Sixth and Seventh Books of Moses

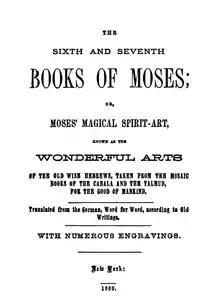
Title page of the 1880 New York edition

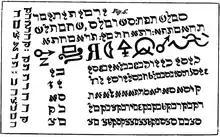
The seal from the "Sixth Book of Moses", "The Sixth Mystery: The Seal of the Power-Angels seu Potestatum ex Thoro VI. Bi- bliis arcaiiorum, over the Angels and Spirits of all the Elements", from the 1880 New York edition

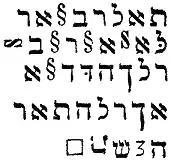
Figure from Vol.II, "Formulas of the Magical Kabala of the Sixth and Seventh Books of Moses", "The Spirit Appears in a Pillar of Fire By Night". From the 1880 New York edition.

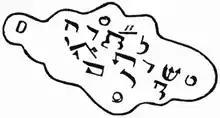
Figure from Vol.II, p. 26 "Biblia Arcana Magica Alexander: Tradition of The Sixth Book of Moses", "Figure 81. Breastplate of Moses". From the 1880 New York edition.

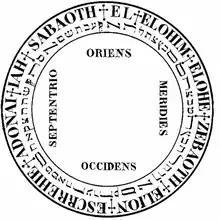
"Circle Written On Parchment In The Blood Of White Young Doves" (Fig. 24, Vol II, p. 40). From "Citation of the Seven Great Princes in The Tradition Of The Sixth And Seventh Books Of Moses", in the 1880 New York edition

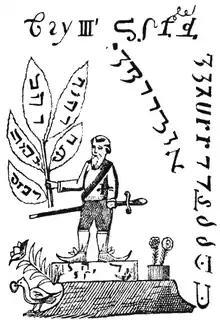
Figure from Vol.II, p. 88 "Biblia Arcana Magica Alexander: Tradition of The Seventh Book of Moses", "Diagram Illustrating the Symbols Employed by the Israelites in Their Laws of Magic". From the 1880 New York edition.

The Sixth and Seventh Books of Moses is an 18th- or 19th-century magical text allegedly written by Moses, and passed down as hidden (or lost) books of the Hebrew Bible. Self-described as "the wonderful arts of the old Hebrews, taken from the Mosaic books of the Kabbalah and the Talmud", it is actually a grimoire, or text of magical incantations and seals, that purports to instruct the reader in the spells used to create some of the miracles portrayed in the Bible as well as to grant other forms of good fortune and good health. The work contains reputed Talmudic magic names, words, and ideograms, some written in Hebrew and some with letters from the Latin alphabet. It contains "Seals" or magical drawings accompanied by instructions intended to help the user perform various tasks, from controlling weather or people to contacting the dead or Biblical religious figures.